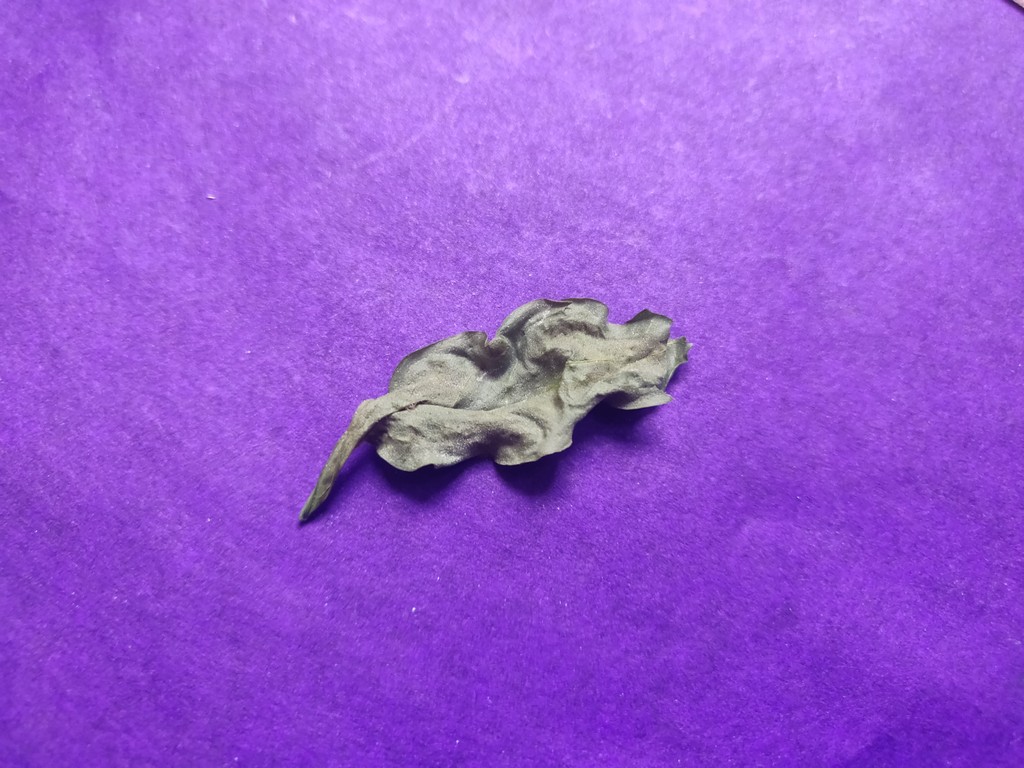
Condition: Dried
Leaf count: single
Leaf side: unknown